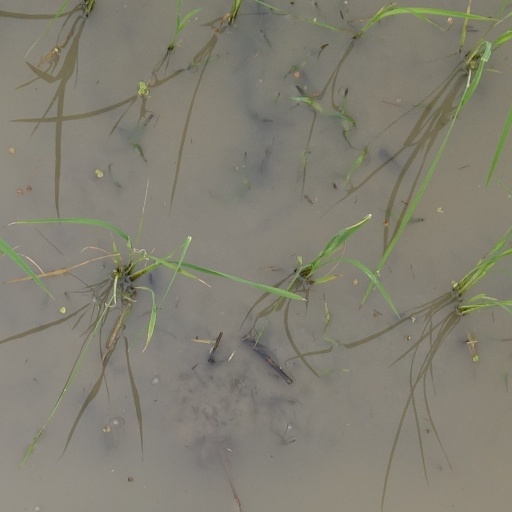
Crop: rice